Singed

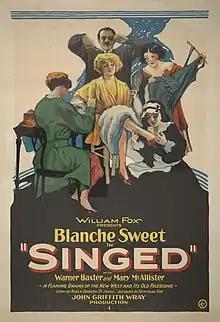
1927 theatrical poster

Singed is a 1927 American silent drama film produced and distributed by Fox Film Corporation. The film was directed by John Griffith Wray and stars Blanche Sweet. "Singed" is based on Adela Rogers St. Johns's story "Love o' Women".